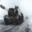
Label: tank